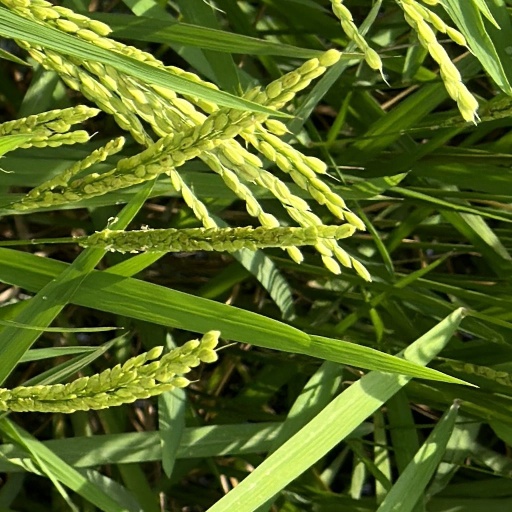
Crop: rice